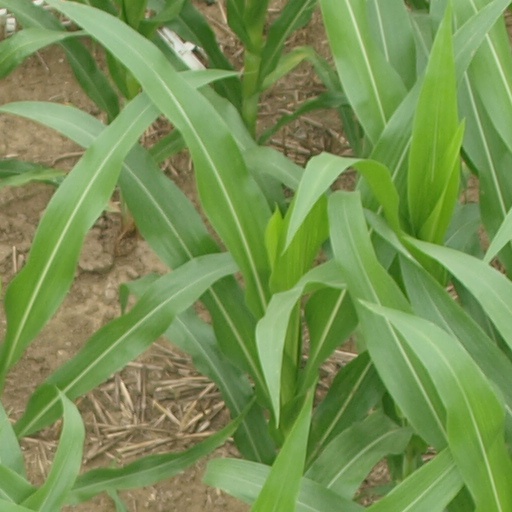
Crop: maize; corn